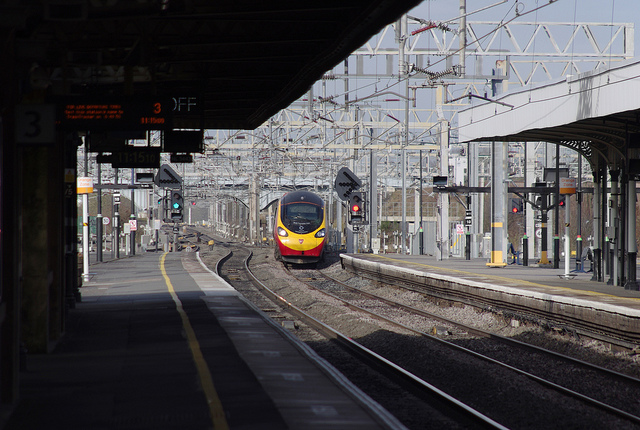
A yellow train traveling towards a train station.

a train is coming down a set of tracks

A subway station with a yellow train approaching.

there is a yellow and red train that is coming up the tracks

A train that is sitting on the tracks near a station.